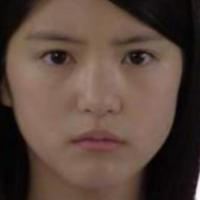
Age group: age 11-20